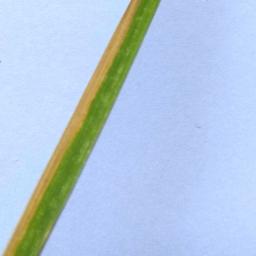
Label: Rice___Healthy